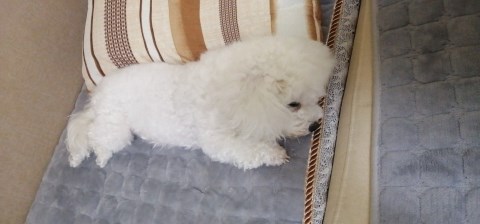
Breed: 3083-n000117-Bichon_Frise